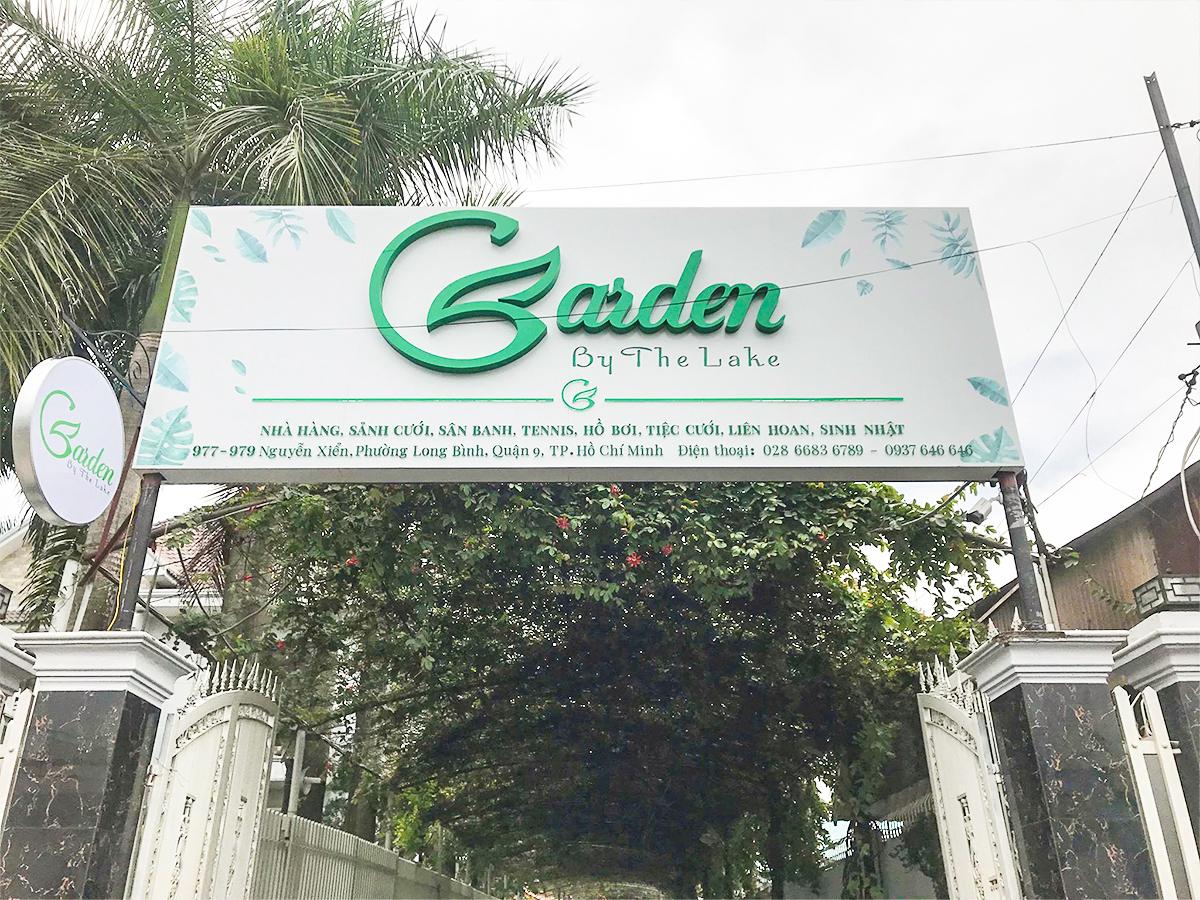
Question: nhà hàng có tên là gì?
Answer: nhà hàng có tên là garden by the lake